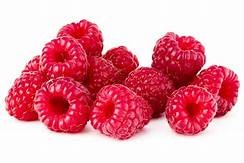
Label: raspberry